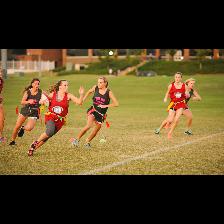
Label: Human